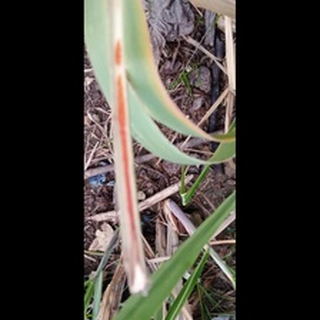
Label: sugarcane_red_rot